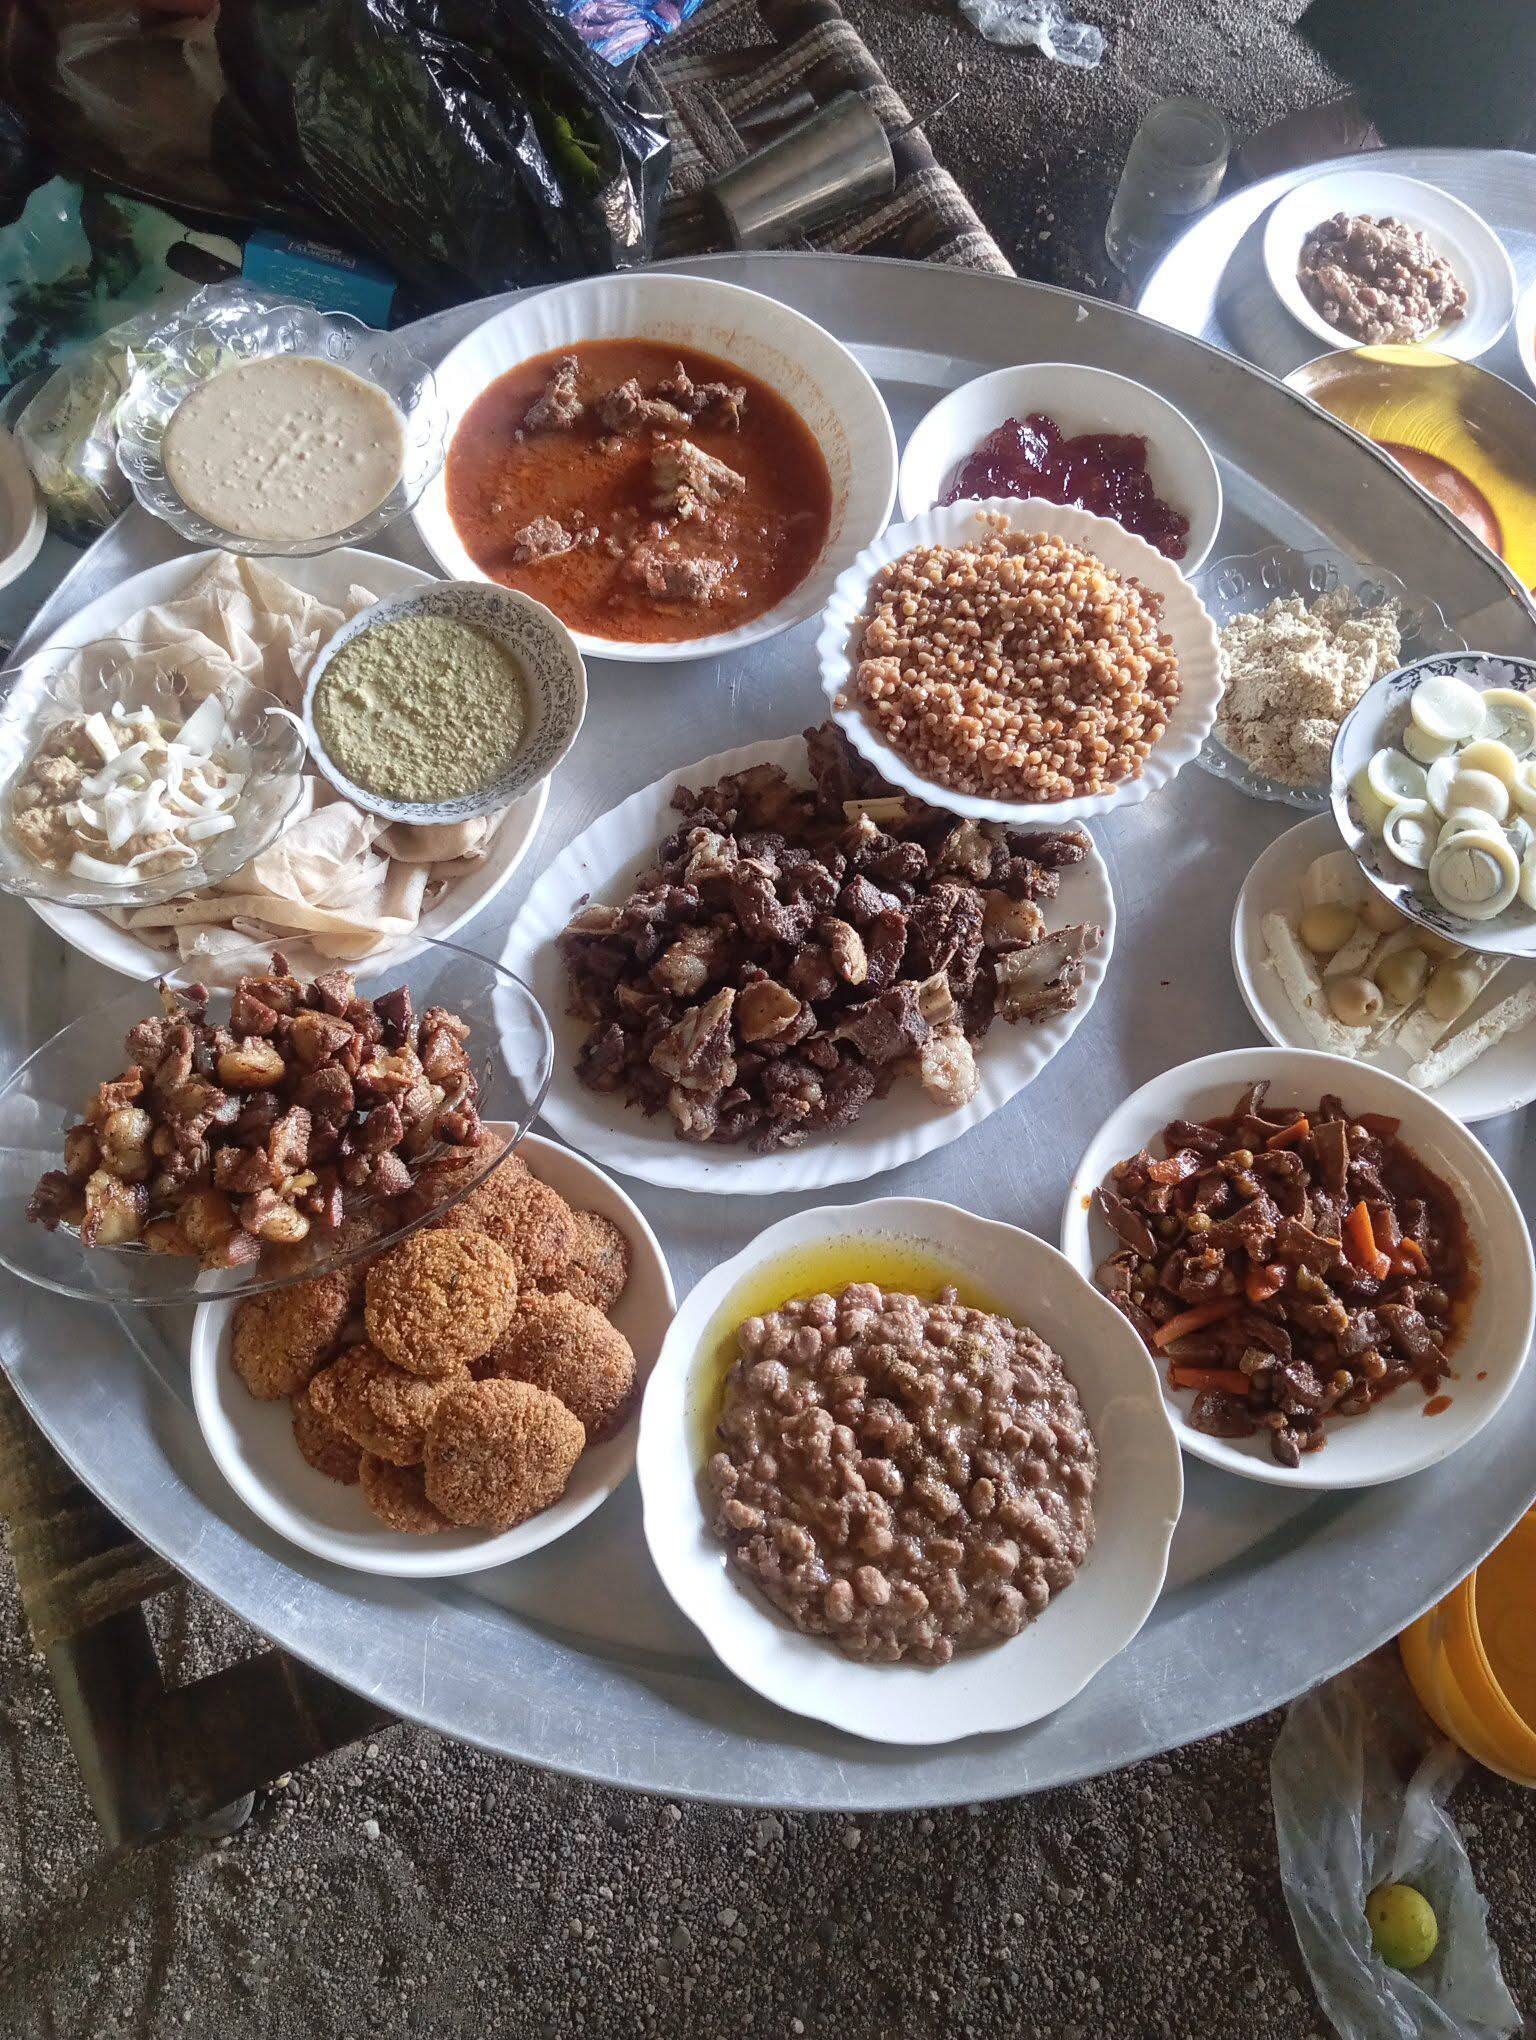
الوصف بالفصحى: صينية طعام تحوي اطباق لحم و فول و طعمية و بيض و جبنة و زيتون و مرق لحم و رقائق رقيقة من العجين صوص حار و نوع من المعكرونة الدائرية
الوصف بالعامية السودانية: صينية فيها صحنين لحمة و دمعة و فول و طعمية و بصل و شطة و جنبة و زيتون و سكسكانية و طحنية
التصنيف: Food & Drinks